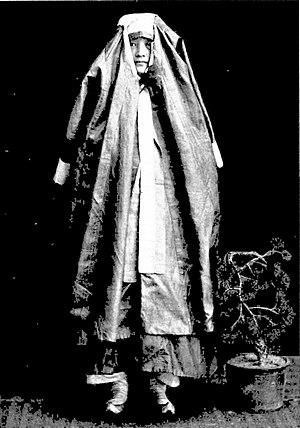
Le hanbok est un vêtement traditionnel coréen. Aussi appelé joseonot en Corée du Nord, il est le costume traditionnel de la péninsule de Corée. Son nom signifie littéralement « vêtement coréen ». Il est caractérisé par des couleurs vives et des lignes simples. De nos jours, il se porte uniquement pour des occasions particulières : mariage, etc.